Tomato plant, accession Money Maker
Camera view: bottom (45 deg); turntable rotation: 0 degrees
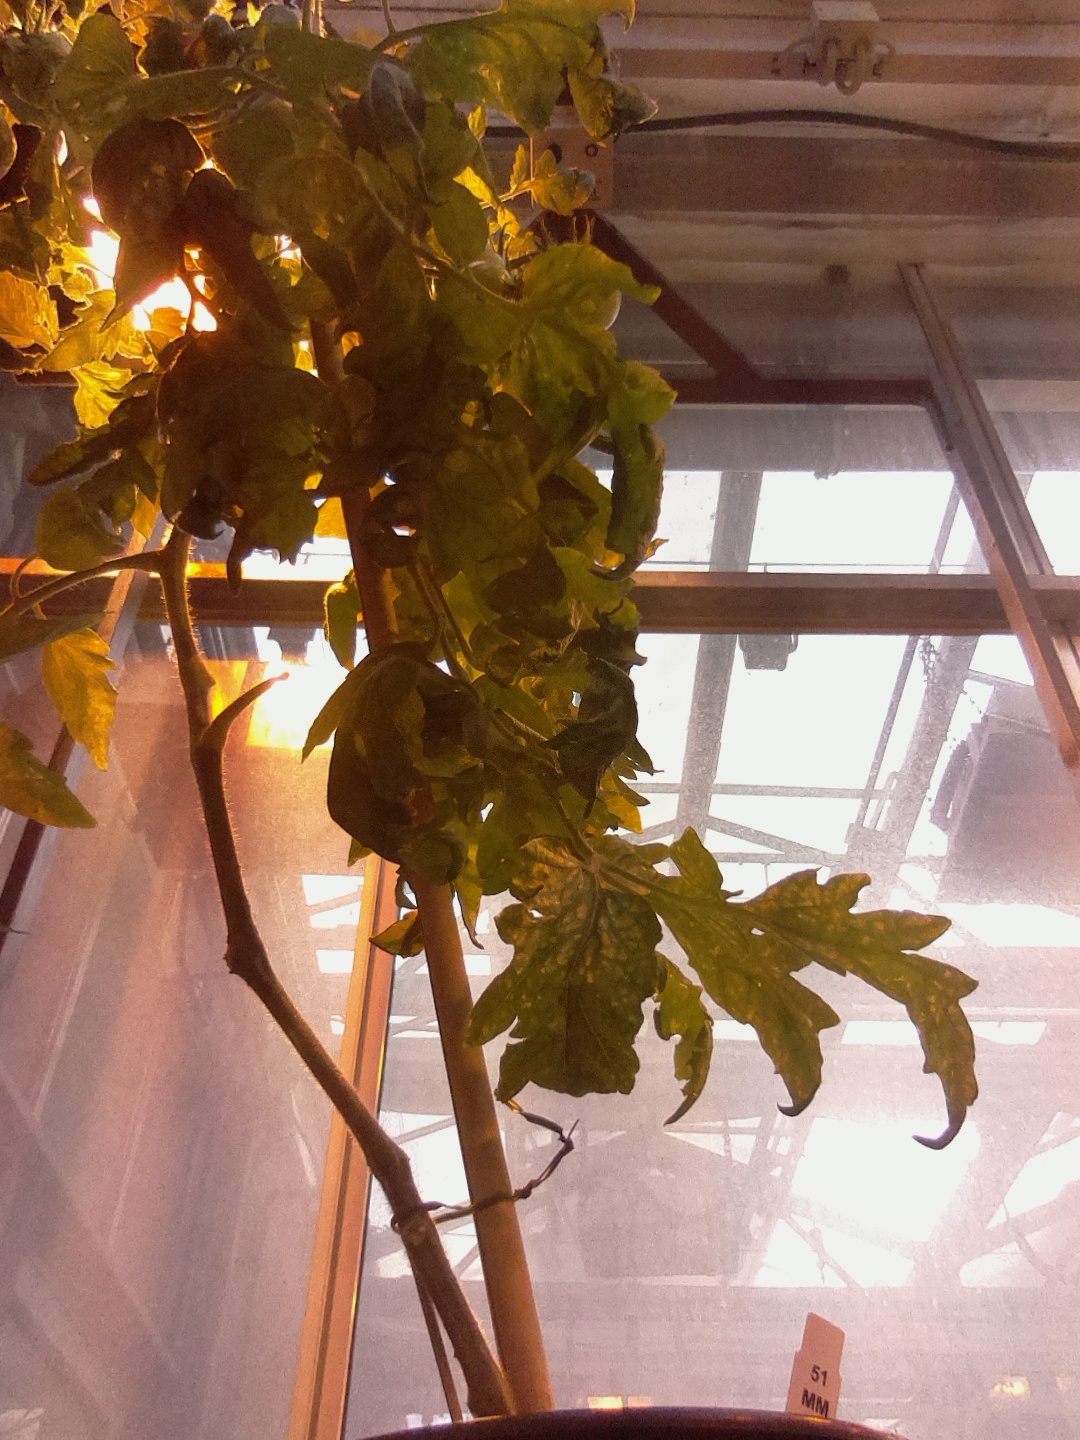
BBCH growth stage 78: 80% -90% of final fruit size